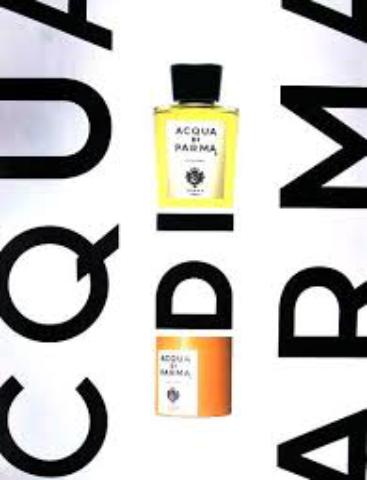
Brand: ACQUA DI PARMA
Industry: Necessities